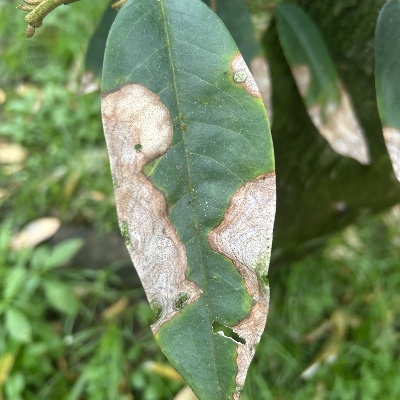
Label: Leaf_Colletotrichum